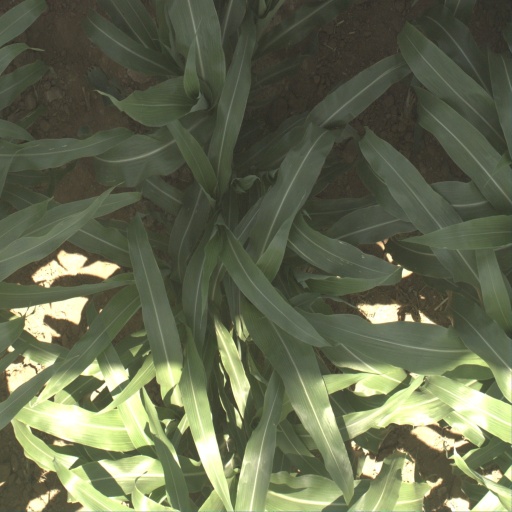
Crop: sorghum